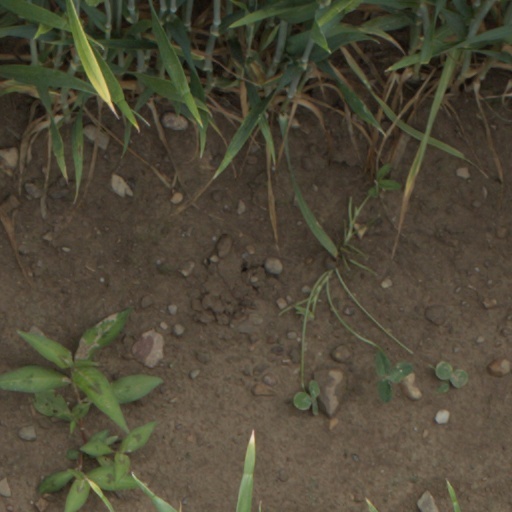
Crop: wheat